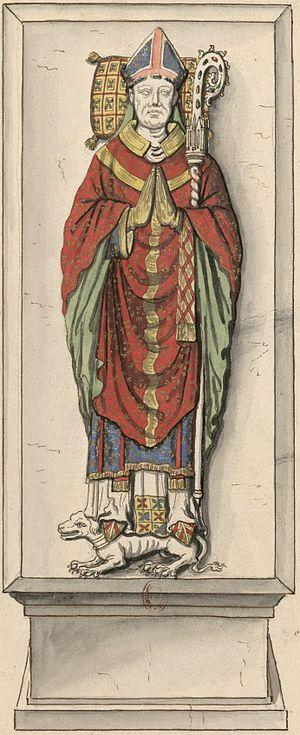
Tombeau en forme de socle vu à plat, sur lequel est couchée la statue peinte d'un prélat mitré et crossé
Pierre Cauchon, né en 1371 à Reims, et mort en décembre 1442 à Rouen), est évêque de Beauvais puis de Lisieux, est surtout connu pour avoir été l'ordonnateur du procès de Jeanne d'Arc à Rouen.